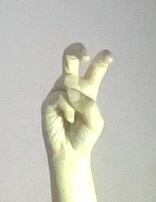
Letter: toot